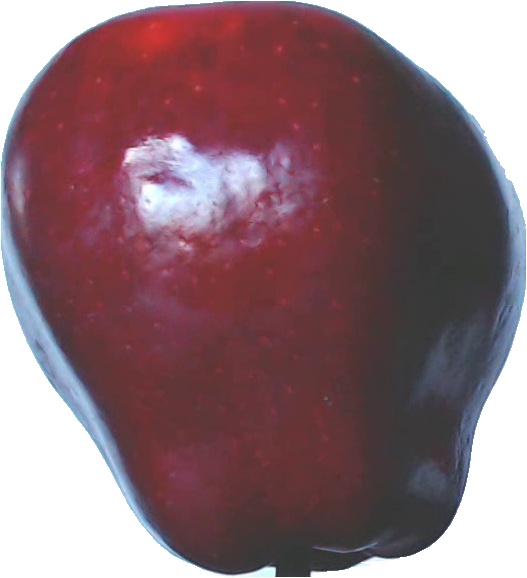
Label: apple_red_delicios_1